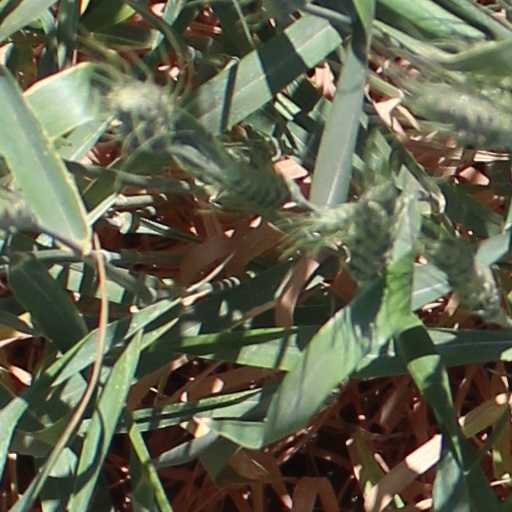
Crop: wheat